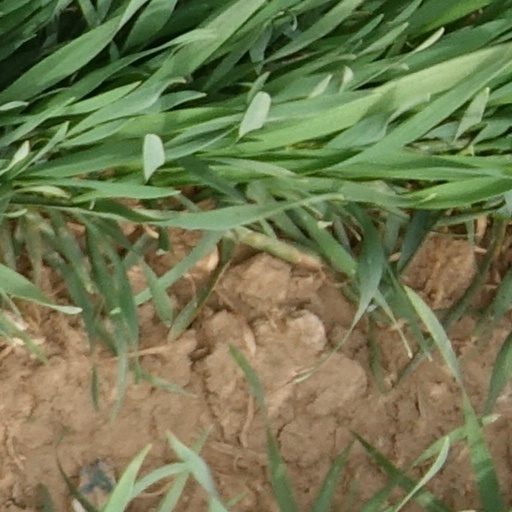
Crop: wheat